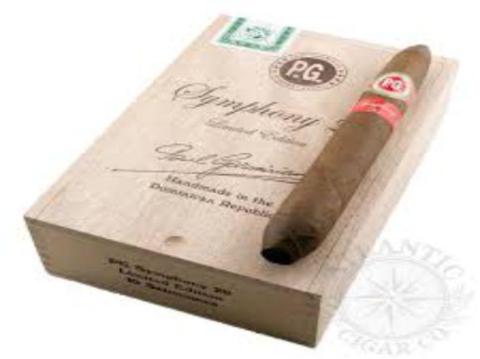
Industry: Necessities